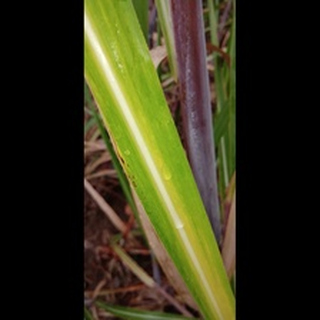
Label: sugarcane_yellow_leaf_disease